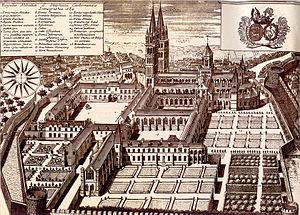
Plan de l'Abbaye aux Hommes, Caen, 1684
L'abbaye aux Hommes, ou abbaye Saint-Étienne de Caen, est une des deux grandes abbayes, avec l'abbaye aux Dames, fondées par Guillaume le Conquérant à Caen, en France. Elle s'élève à l'ouest du centre-ville ancien et donna le nom de Bourg-l'Abbé au quartier qui l'entoure. L'église Saint-Étienne, l'ancienne abbatiale est devenue église paroissiale après la Révolution. Les bâtiments conventuels transformés en lycée au XIXᵉ siècle abritent depuis les années 1960 l'hôtel de ville. L'abbaye offre un très bel ensemble architectural construit entre les XIᵉ et XVIIIᵉ siècles et l'impact de l'église Saint-Étienne de Caen est essentiel sur l'histoire de l'Art en Normandie et en Angleterre. L'église est classée au titre des Monuments historiques sur la liste de 1840, le cloître et les bâtiments conventuels en 1911 et les autres constructions inscrites en 1927 et 1928.
Cet article liste les abbayes bénédictines actives ou ayant existé sur le territoire français actuel. Il s'agit des abbayes de religieux suivant la règle de saint Benoît, à l'exclusion des cisterciens.